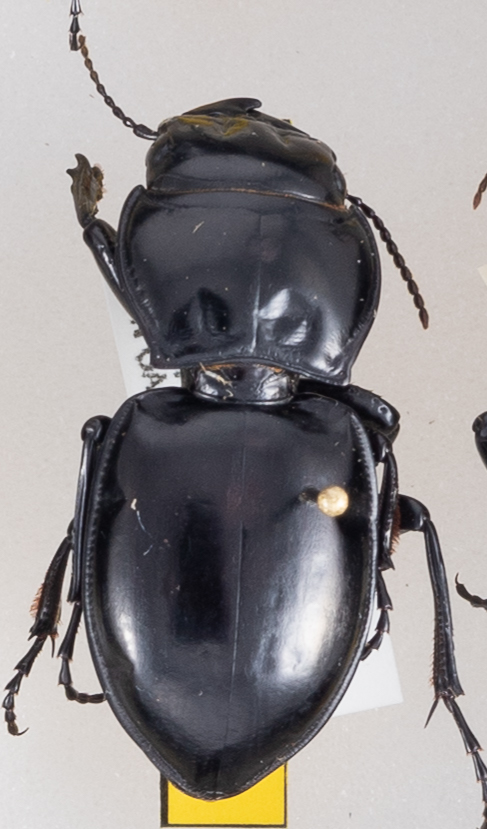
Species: Pasimachus californicus
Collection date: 2019-06-26
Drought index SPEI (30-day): -0.072
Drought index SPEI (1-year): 2.09
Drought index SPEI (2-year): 1.69